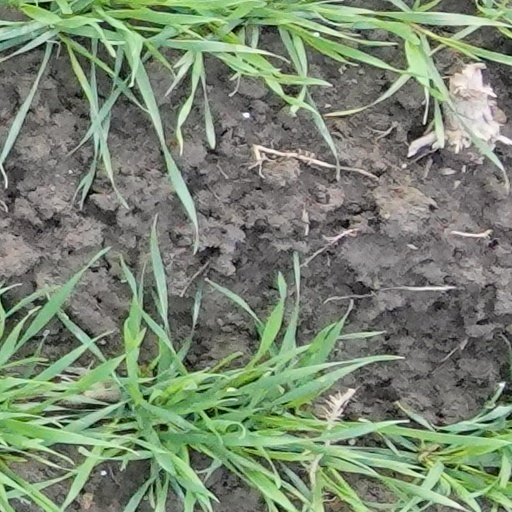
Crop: wheat